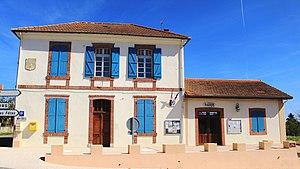
Mairie de Sabalos (Hautes-Pyrénées)
Sabalos est une commune française située dans le département des Hautes-Pyrénées, en région Occitanie.